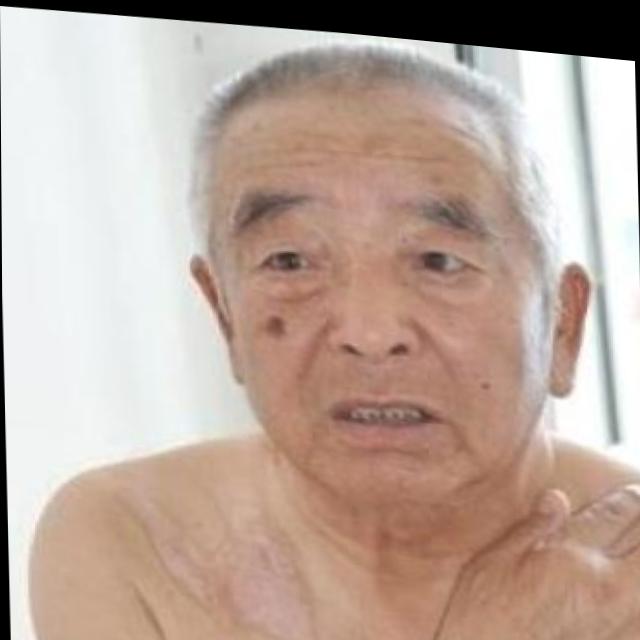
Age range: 65+